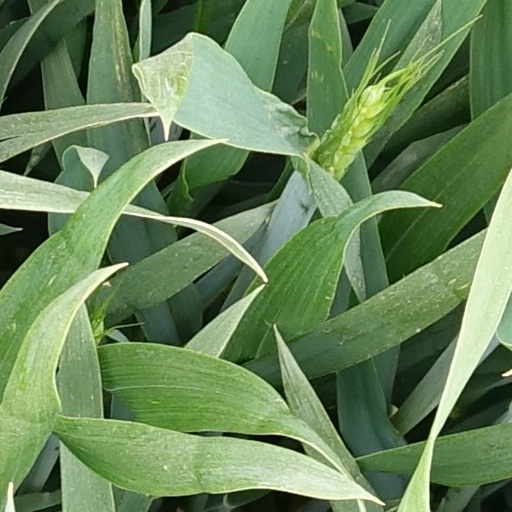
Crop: wheat